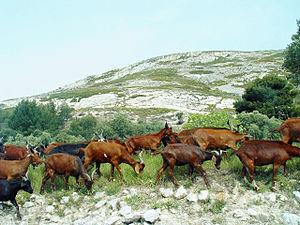
Troupeau de chèvres du Rove dans la garrigue au dessus du village du Rove (Bouches du Rhône, France)